Albanian–Yugoslav border conflict (1998–1999)

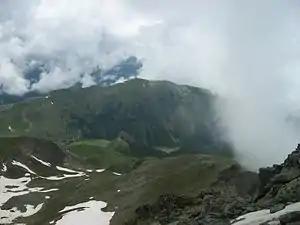
The canyons of Mount Đeravica

On 30 September 1998, the KLA's 138th brigade led by Agim Ramadani, composed of 30 soldiers, carried out an operation near the Albanian-Yugoslav border codenamed ""Operation Fenix"". The militants laid anti-tank mines on the ground, leading to a Yugoslav tank running one over. The mine exploded, leading to 1 soldier being killed and 4 being injured. The Yugoslav army quickly brought in a helicopter to rescue the injured troops, however it was fired upon by the militants. Shortly after, another ambush was carried near the Košare outpost, where the KLA fired upon Yugoslav armored vehicles, killing 5 soldiers and wounding 2 as well as destroying a Yugoslav BOV and damaging a Yugoslav Pinzgauer. The KLA then robbed the dead corpses. Another helicopter came down to the "ambush-scene" but was instantly fired upon and retreated.